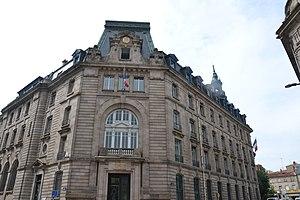
Hôtel de la Préfecture de la Haute-Vienne - Limoges (MH)
L'hôtel de préfecture de la Haute-Vienne est un bâtiment situé à Limoges, en France. Il sert de préfecture au département de la Haute-Vienne.
Cet article recense les hôtels de préfecture des subdivisions territoriales françaises, c'est-à-dire les édifices hébergeant les services des préfectures en France.
La liste des édifices labellisés « Patrimoine du xxᵉ siècle » de Limoges recense les édifices ayant reçu le label « Patrimoine du xxᵉ siècle » dans la commune de Limoges, en Haute-Vienne. Au 27 août 2015, ils sont vingt-quatre sur les trente-deux que compte le département.